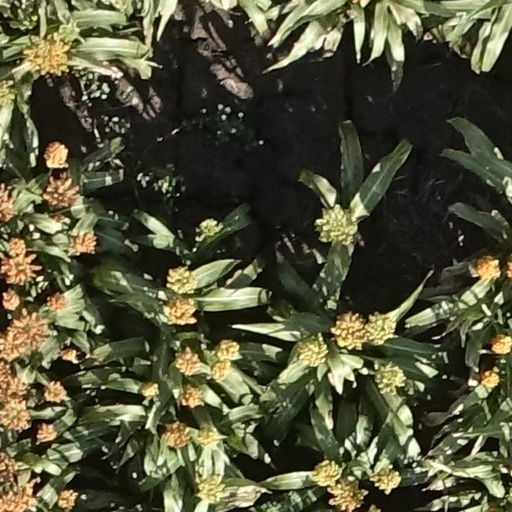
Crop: sorghum